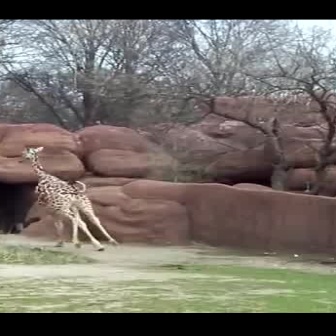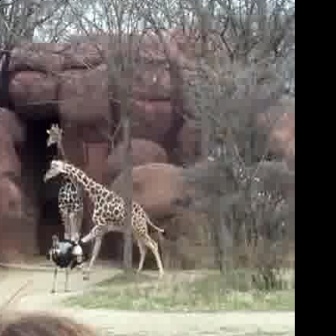
  Please identify the target specified by the bounding box [13,144,120,251] in the first image and locate it in the second image. Return the coordinates in [x_min,y_min,x_max,y_max] format.
Answer: [43,157,166,280]